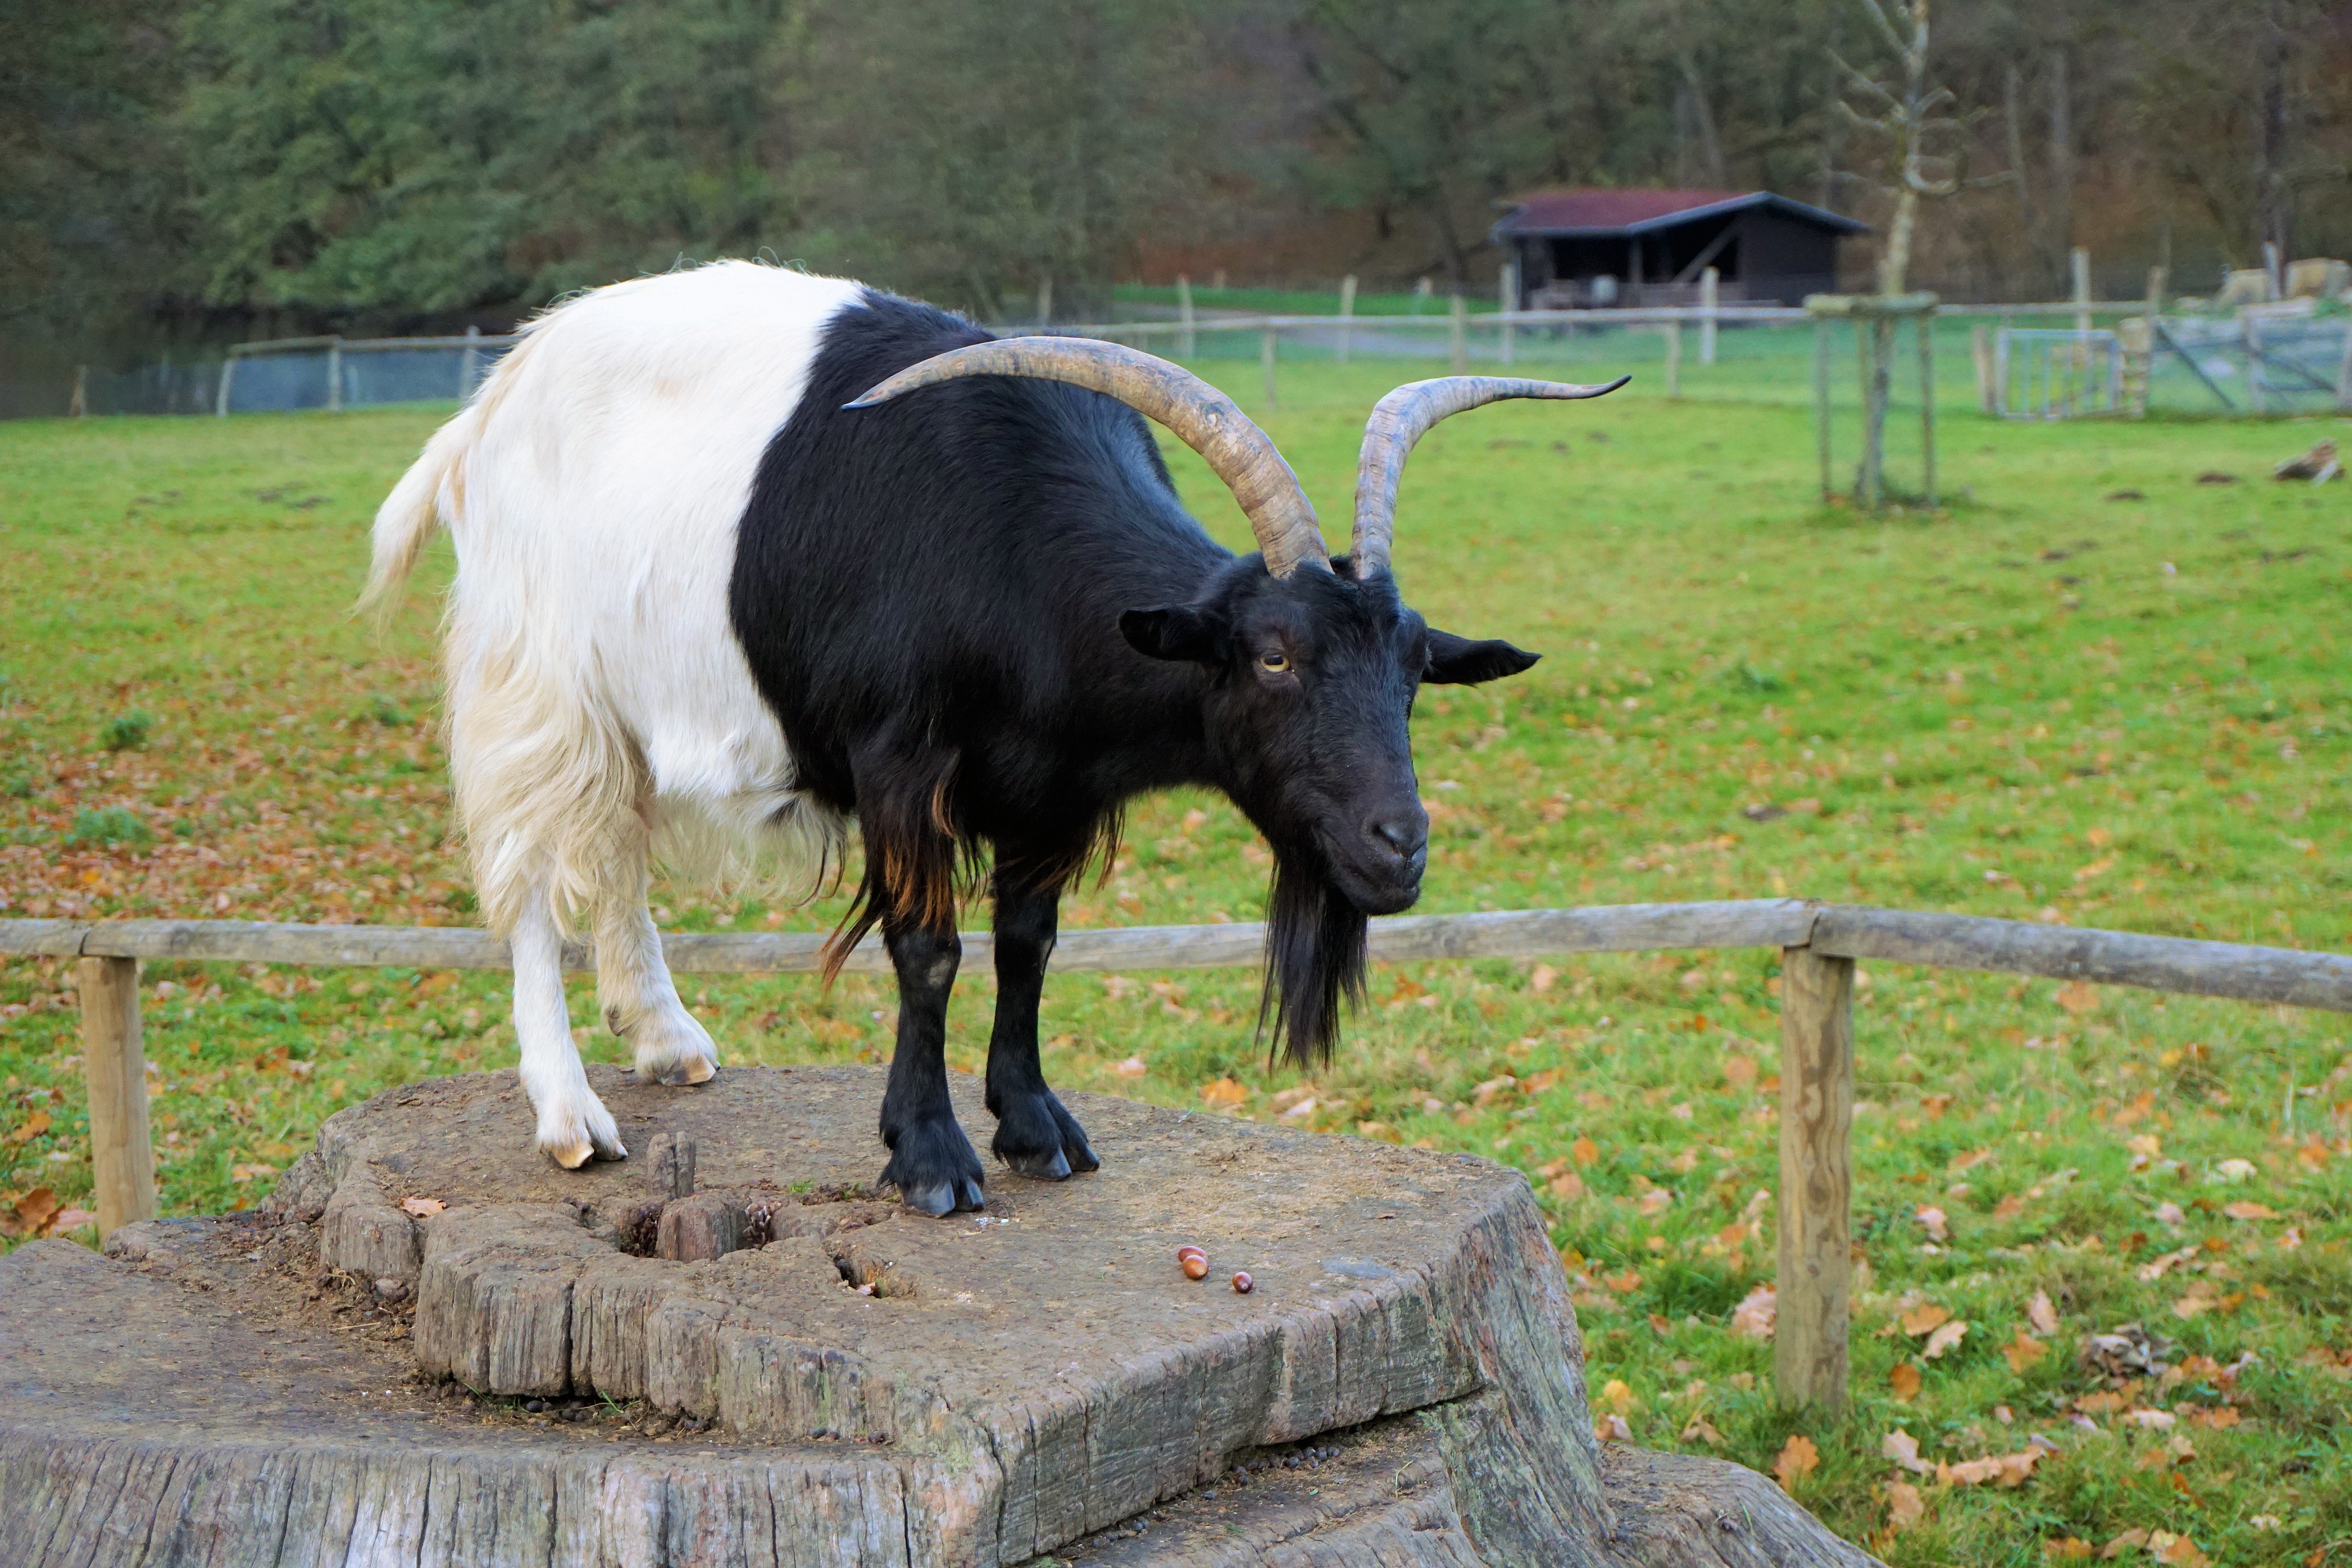
farm, animal, goat, zoo, fur, pasture, grazing, mammal, fauna, enclosure, bull, attack, yak, horns, aggressive, bock, ox, goatee, rural area, sababurg castle, zoo sababurg, domestic goat, water buffalo, billy goat, mini lop rabbits, glacier goats, cattle like mammal, cow goat family